Christianity in the United States

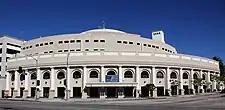
Angelus Temple, an Evangelical Church in Los Angeles

The Christianity of the black population was grounded in evangelicalism. The Second Great Awakening has been called the "central and defining event in the development of Afro-Christianity." During these revivals Baptists and Methodists converted large numbers of blacks. However, many were disappointed at the treatment they received from their fellow believers and at the backsliding in the commitment to abolish slavery that many white Baptists and Methodists had advocated immediately after the American Revolution.